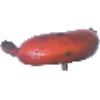
Label: red_banana